Langdon Warner

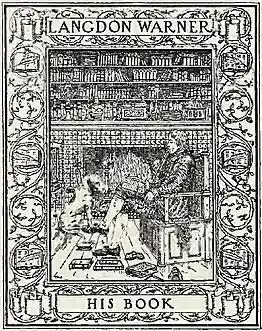
Langdon Warner bookplate

Warner's father was Joseph B. Warner, described as one of Cambridge's "foremost citizens," and his mother, Margaret Woodbury Storer, was daughter of an established Cambridge family with abolitionist sympathies. In 1910, he married Lorraine d'Oremieulx Roosevelt. The couple had four children: Lorraine Warner, b. Chestnut Hill, Massachusettss, Aug. 12, 1911; Margaret [Margot] Warner, b. Cambridge, November 30, 1915; a child born and died 1918; Caleb Warner, b. Cambridge, 12 September 1922. Langdon inherited the family house at 36 Garden Street, later known as "Warner House."